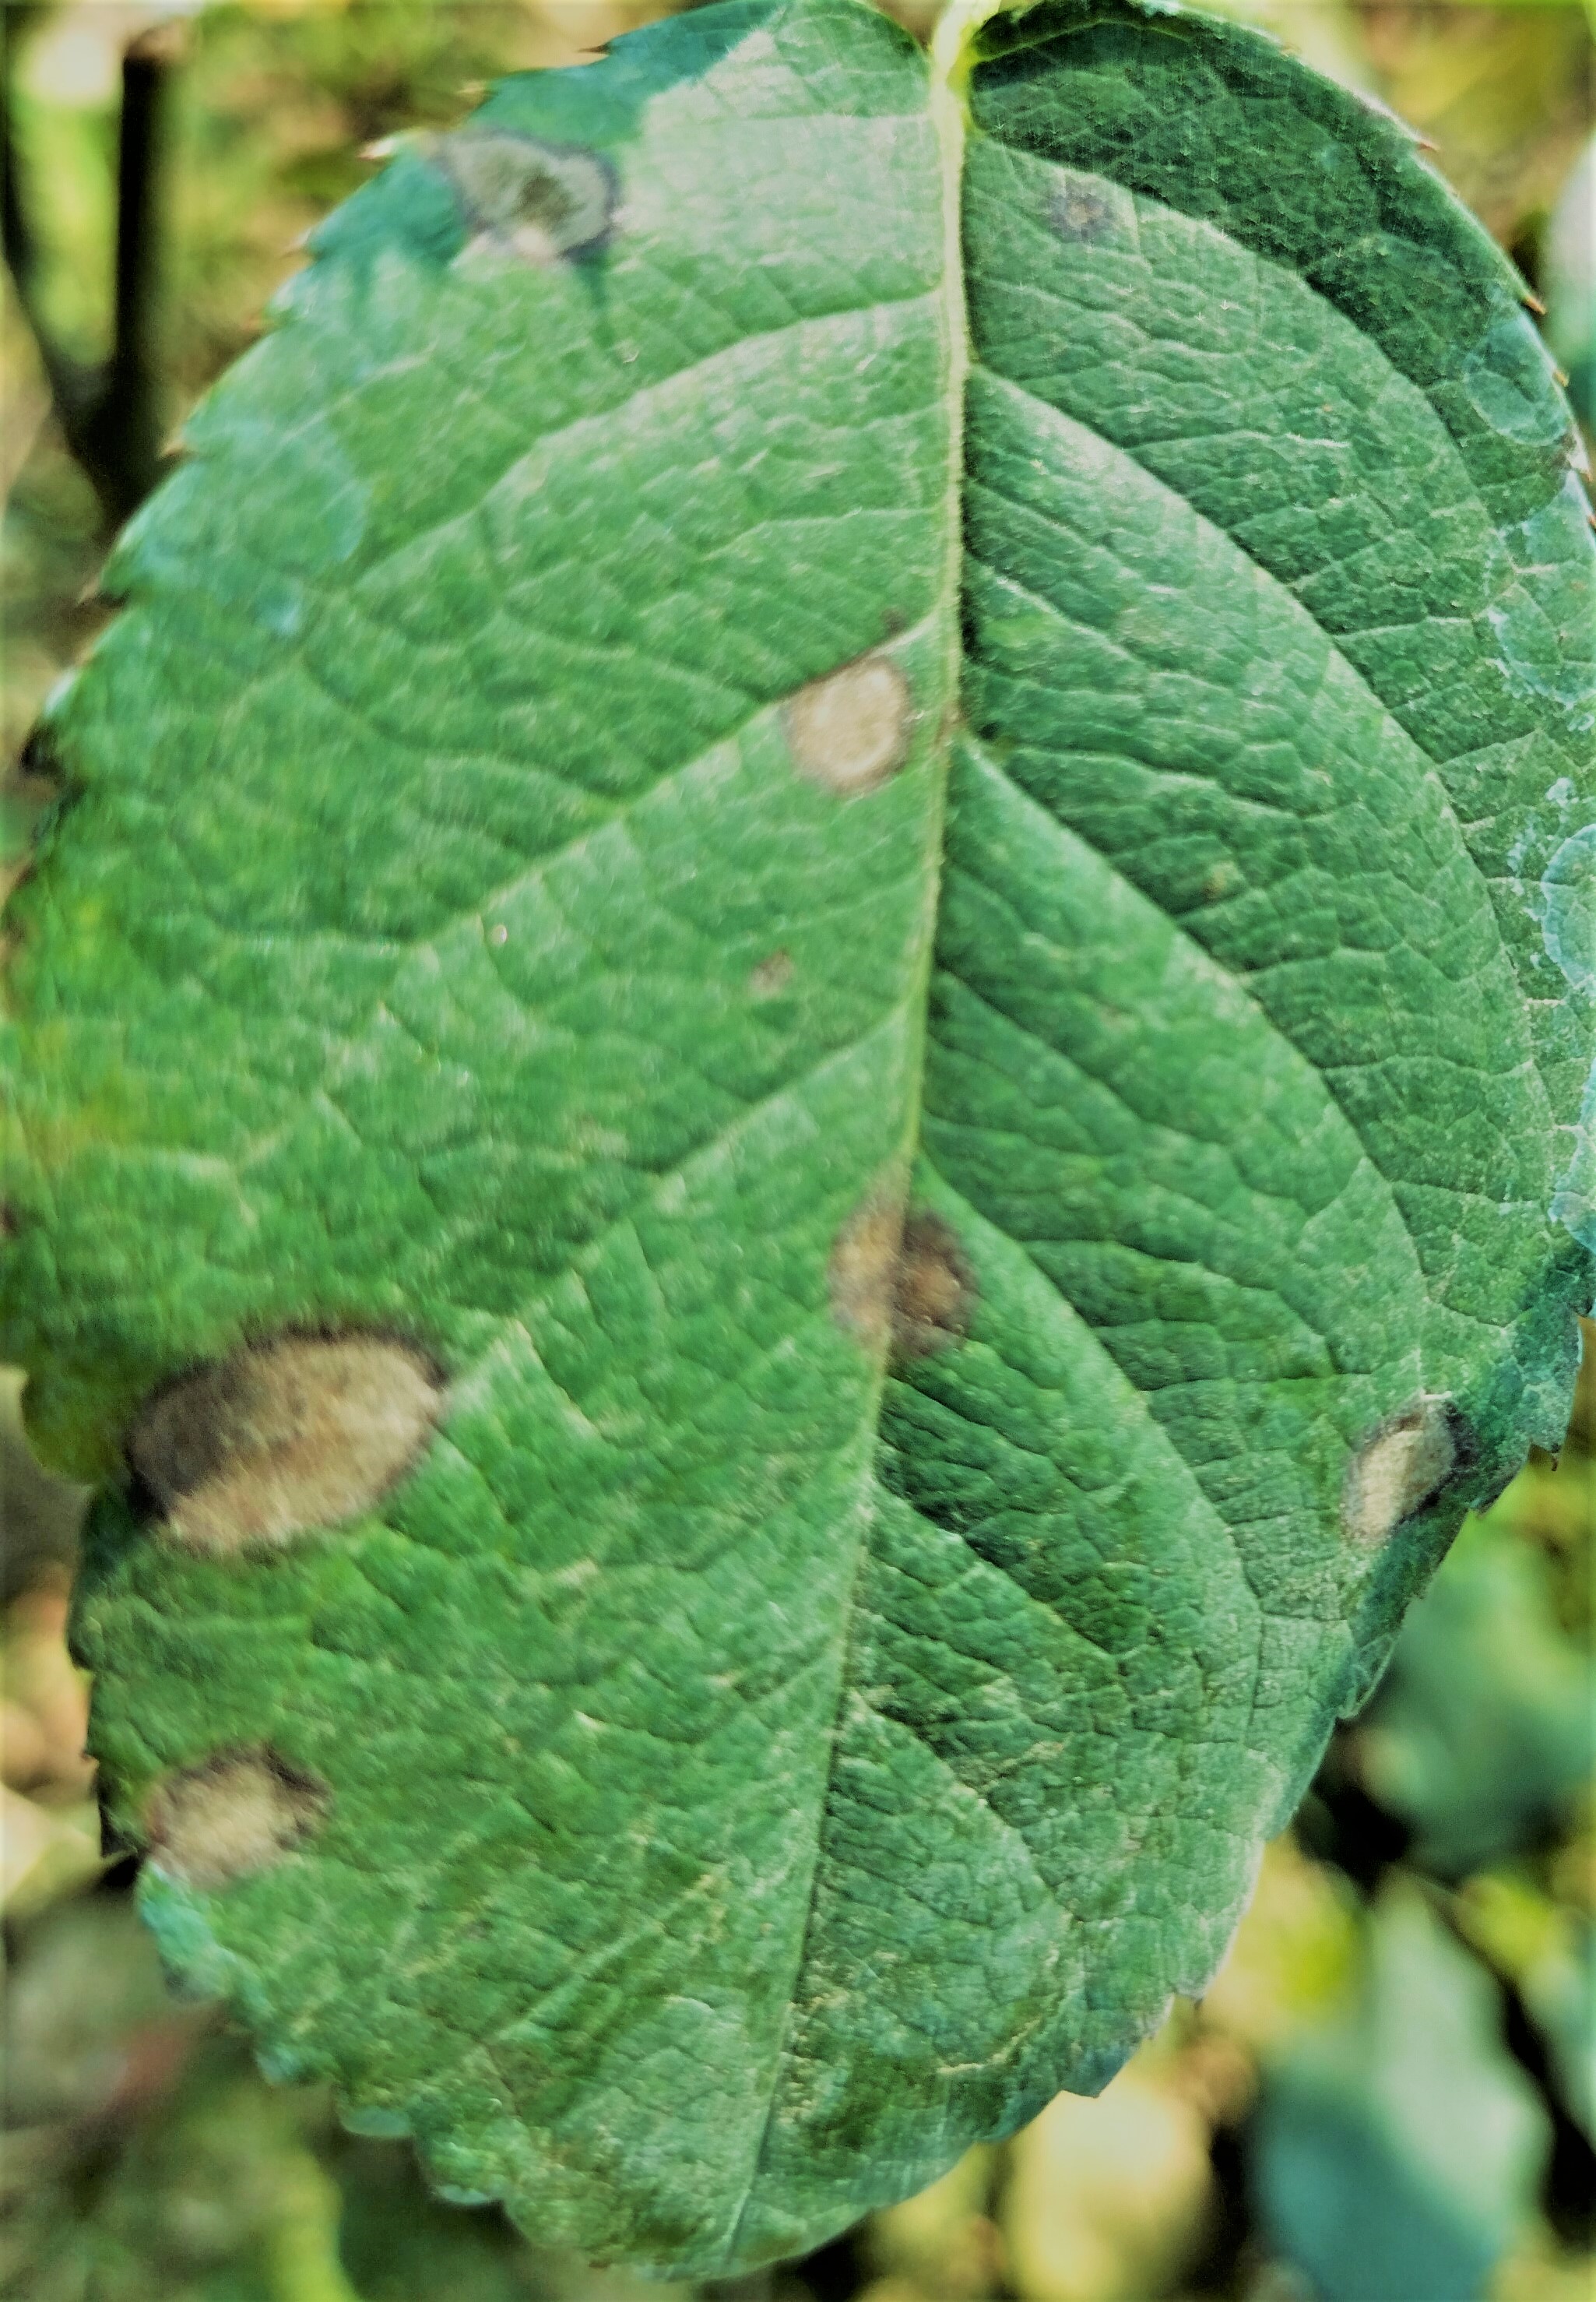
Label: Black Spot